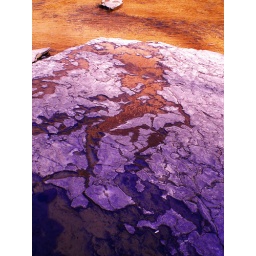
the light hits the cracked river rocks just right as warmed, clear water seeps in at the park in watkins glen, NY.